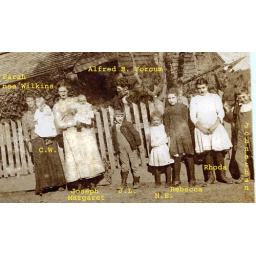
Rhoda Forcum in white dress 3200dpi+ restored text partial